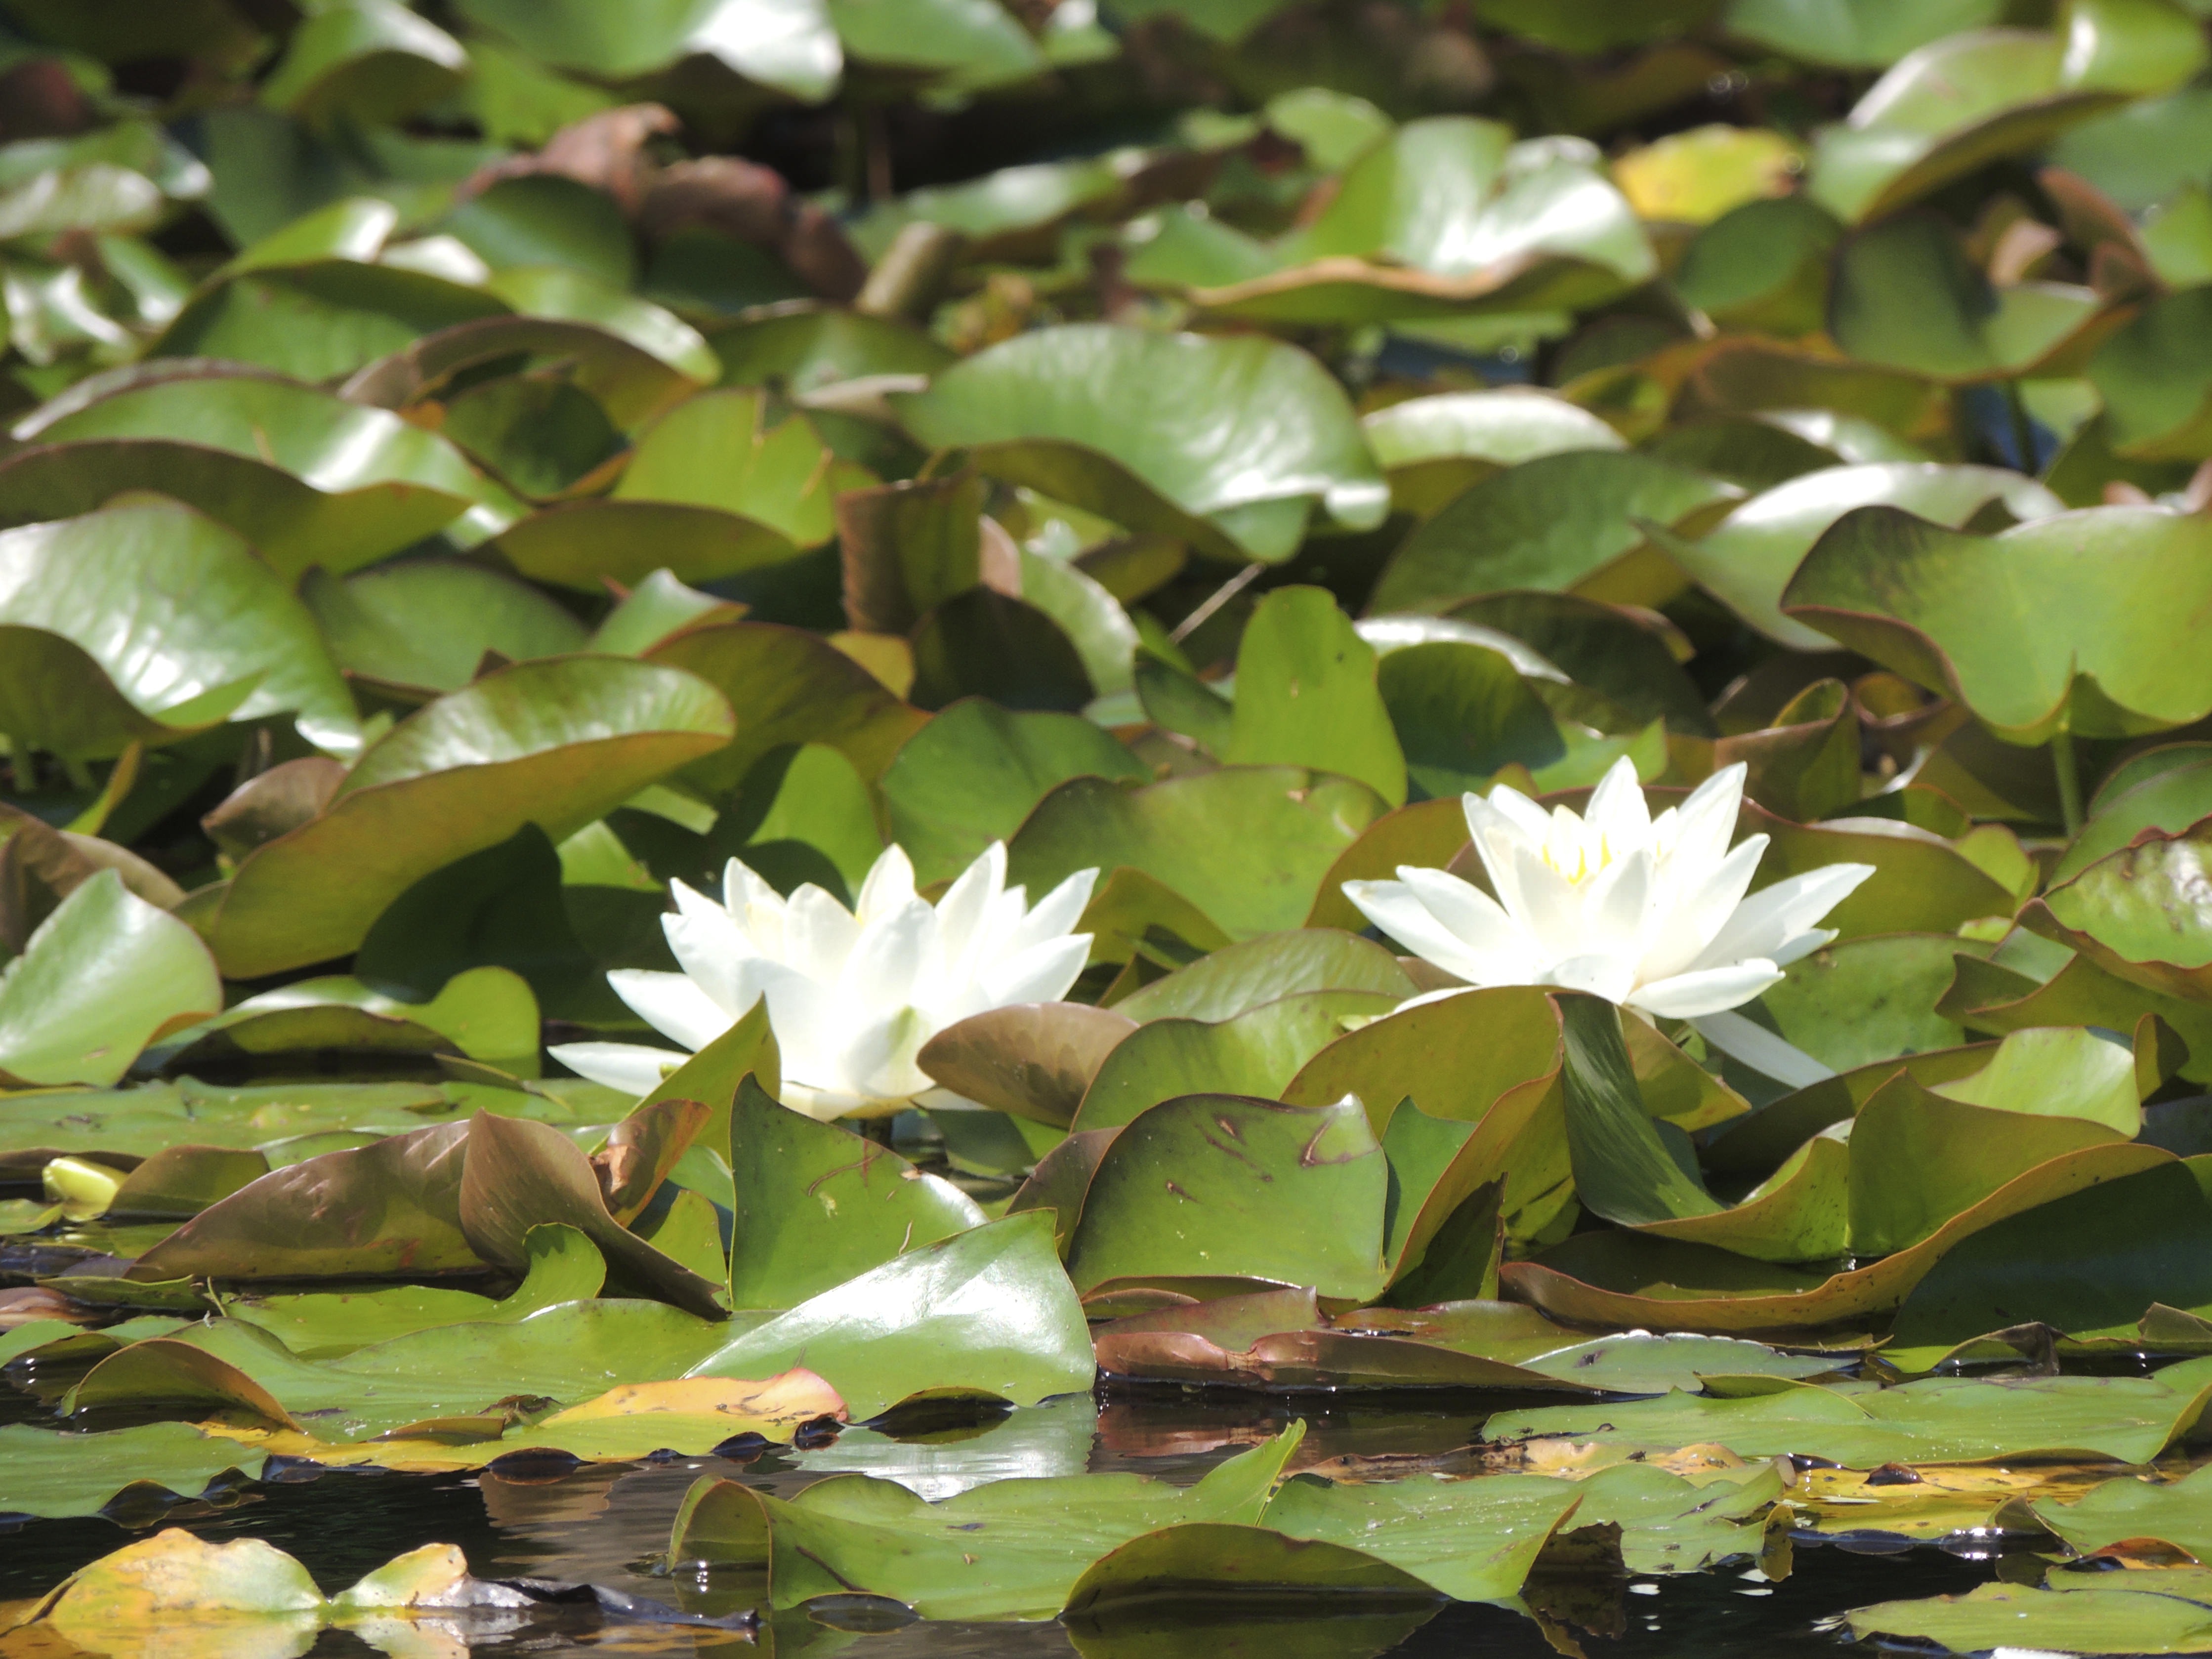
tree, nature, blossom, plant, white, leaf, flower, petal, bloom, pond, green, botany, garden, aquatic plant, flora, water lily, shrub, flowering plant, land plant